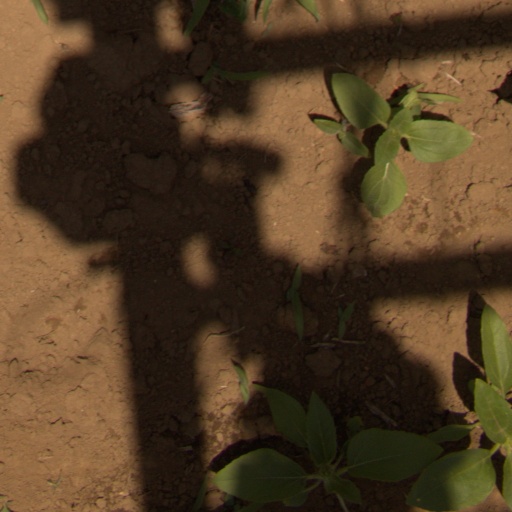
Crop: Jerusalem artichoke